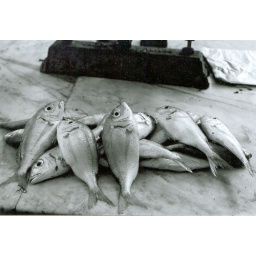
At the fish market in Monastir